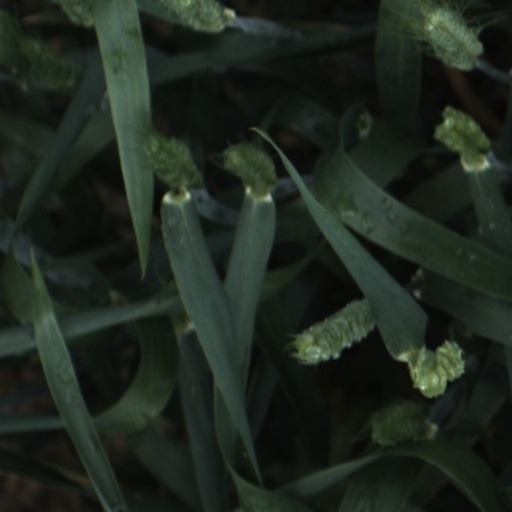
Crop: wheat